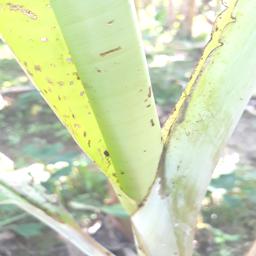
Label: BANANA APHIDS